Royal Academy of Arts

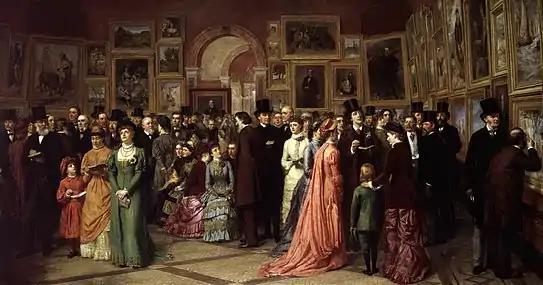
"A Private View at the Royal Academy, 1881" by William Powell Frith, depicting Oscar Wilde and other Victorian worthies at a private view of the 1881 exhibition

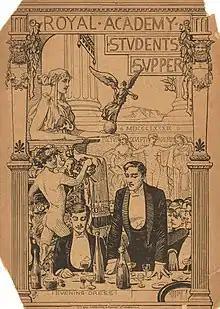
Royal Academy Students Supper 1889. Front page of menu.

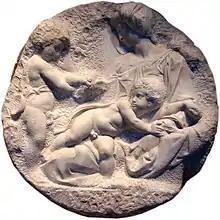
"The Virgin and Child with the Infant St John"

The Royal Academy receives funding from neither the State nor the Crown and operates as a charity. The RA's home in Burlington House is owned by the UK government and provided to the Academy on a peppercorn rent leasehold of 999 years.